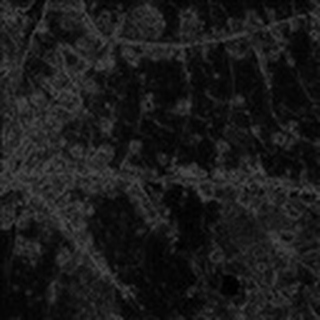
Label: cotton_bacterial_blight